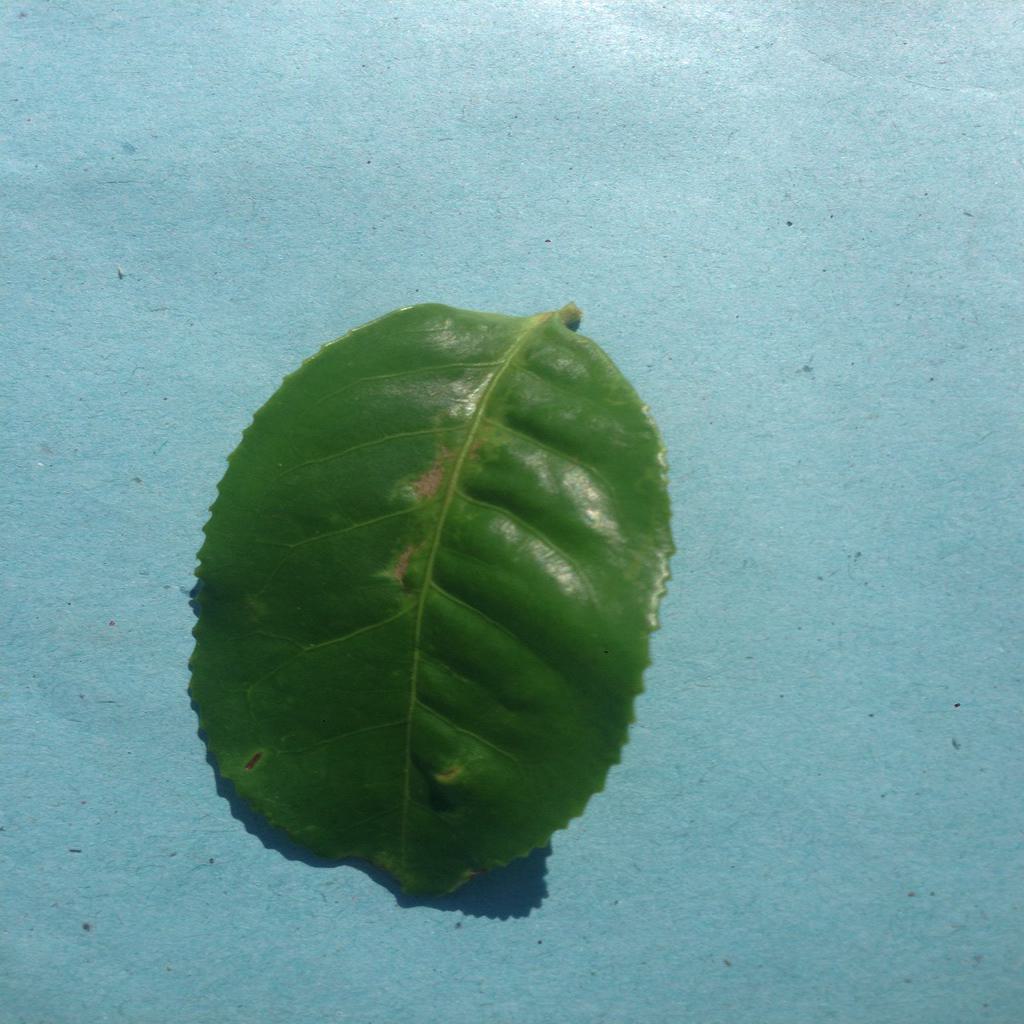
Label: Healthy